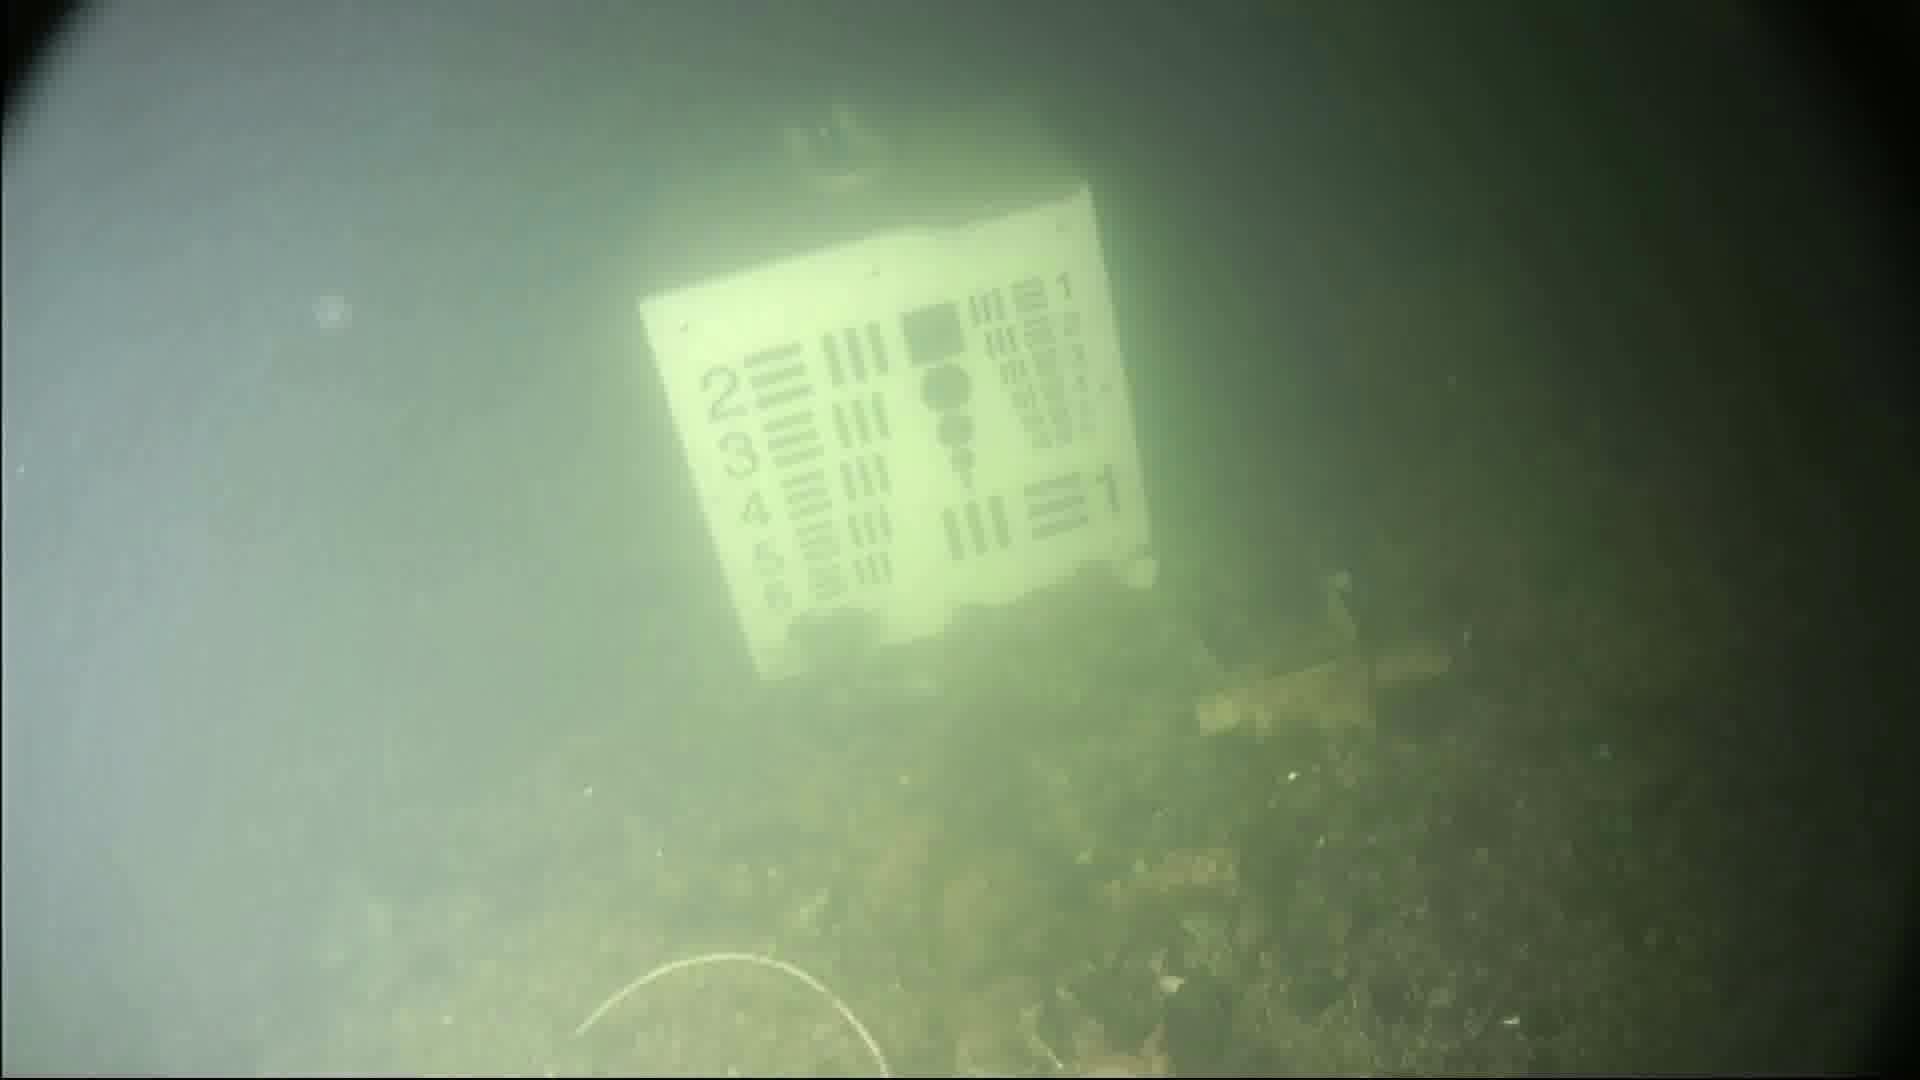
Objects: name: crab
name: jellyfish